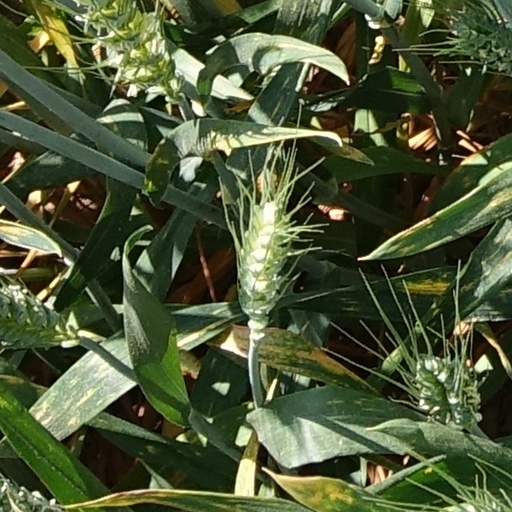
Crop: wheat